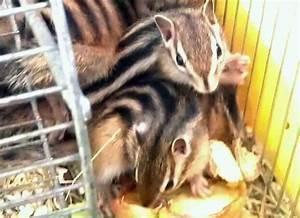
squirrel